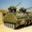
Label: tank